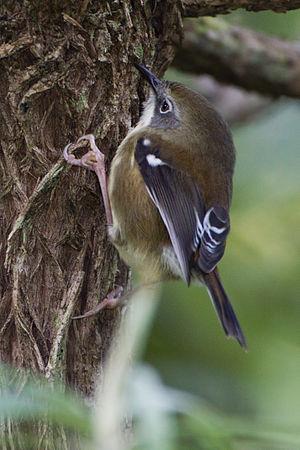
Le Séricorne de Tasmanie est une espèce de passereaux de la famille des Acanthizidae. C'est la seule espèce du genre Acanthornis.
Ceci est une liste des oiseaux endémiques ou quasi-endémiques d'Australie.